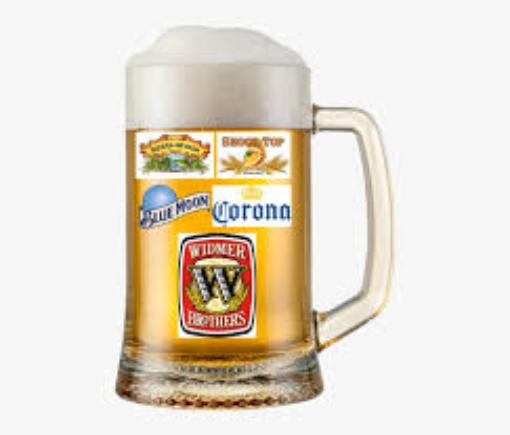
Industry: Food